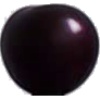
Label: Cherry Wax Black 1